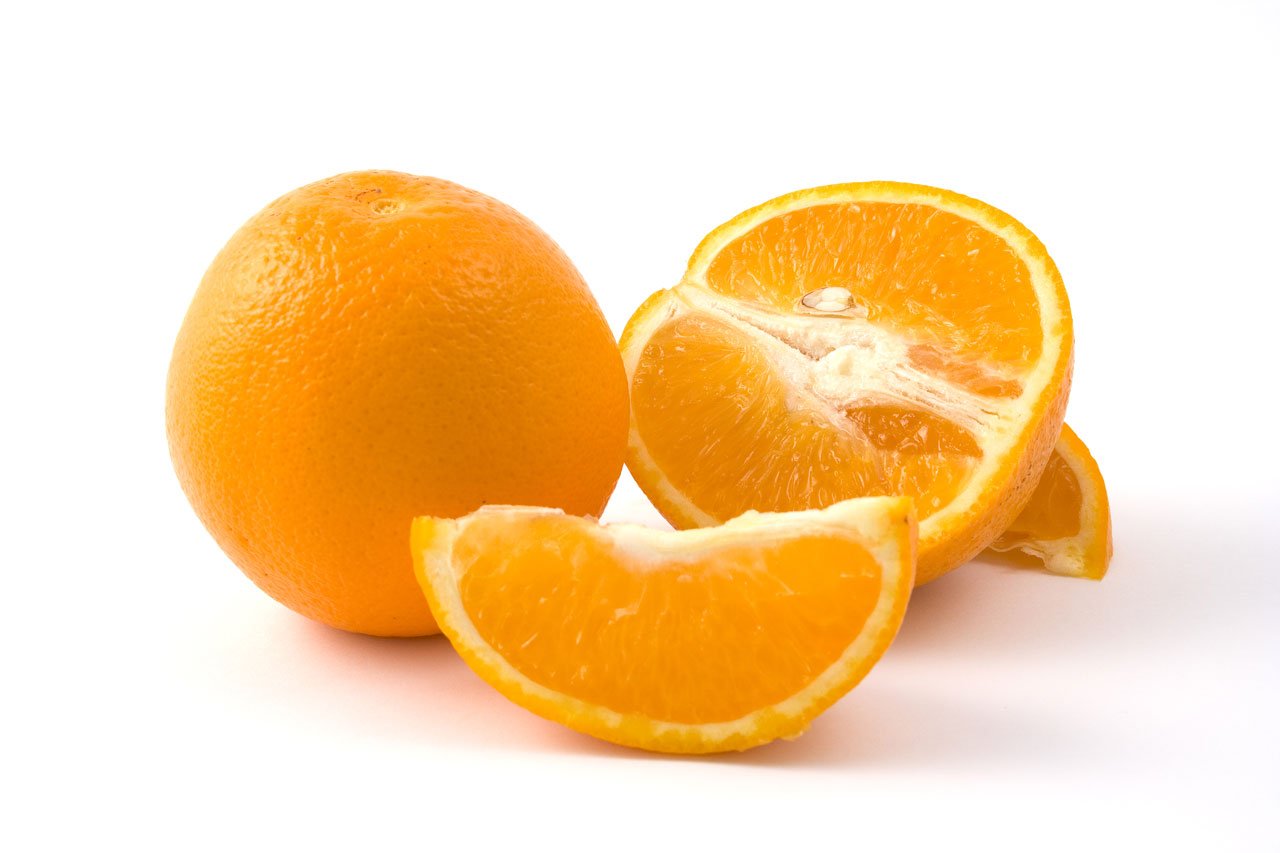
plant, fruit, sweet, isolated, orange, food, produce, tropical, fresh, juicy, healthy, delicious, health, cut, juice, tasty, fruits, tangerine, clementine, diet, vitamins, oranges, citrus, half, flowering plant, fruity, healthful, bitter orange, mandarin orange, land plant, tangelo, lemon lime, valencia orange